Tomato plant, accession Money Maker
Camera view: bottom (45 deg); turntable rotation: 0 degrees
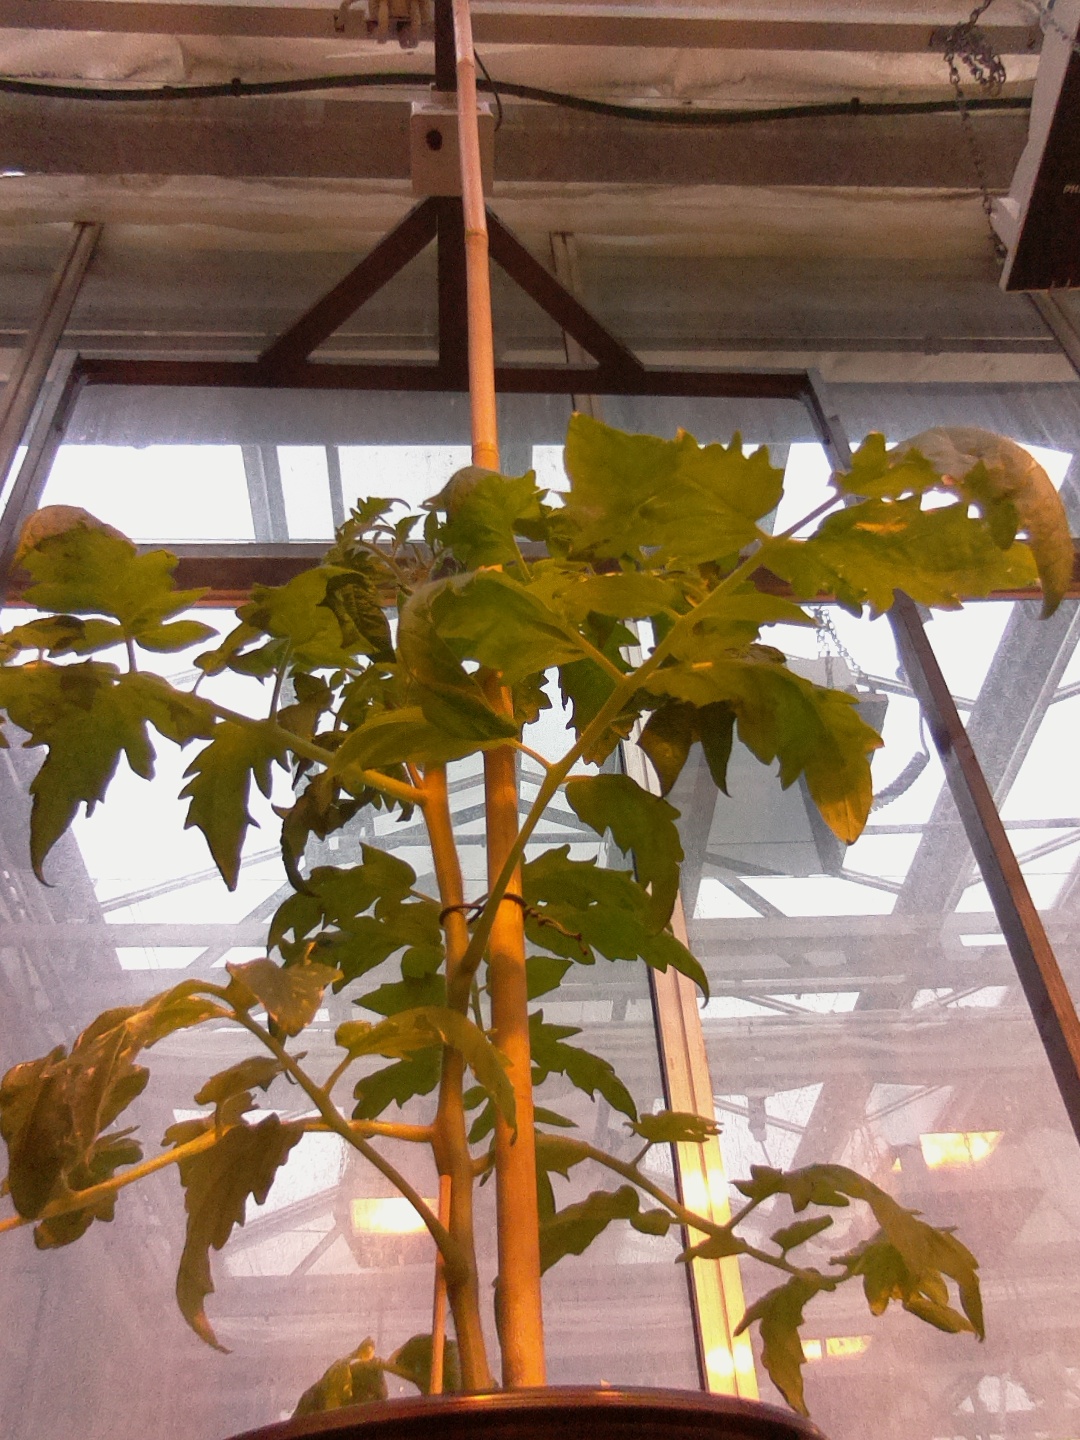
BBCH growth stage 53: 3 inflorescences visible